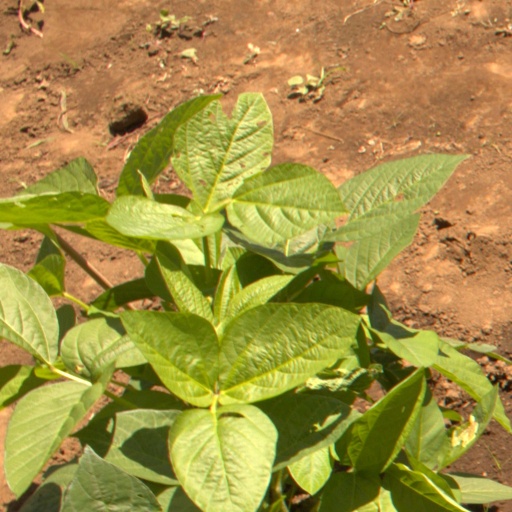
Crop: soybean